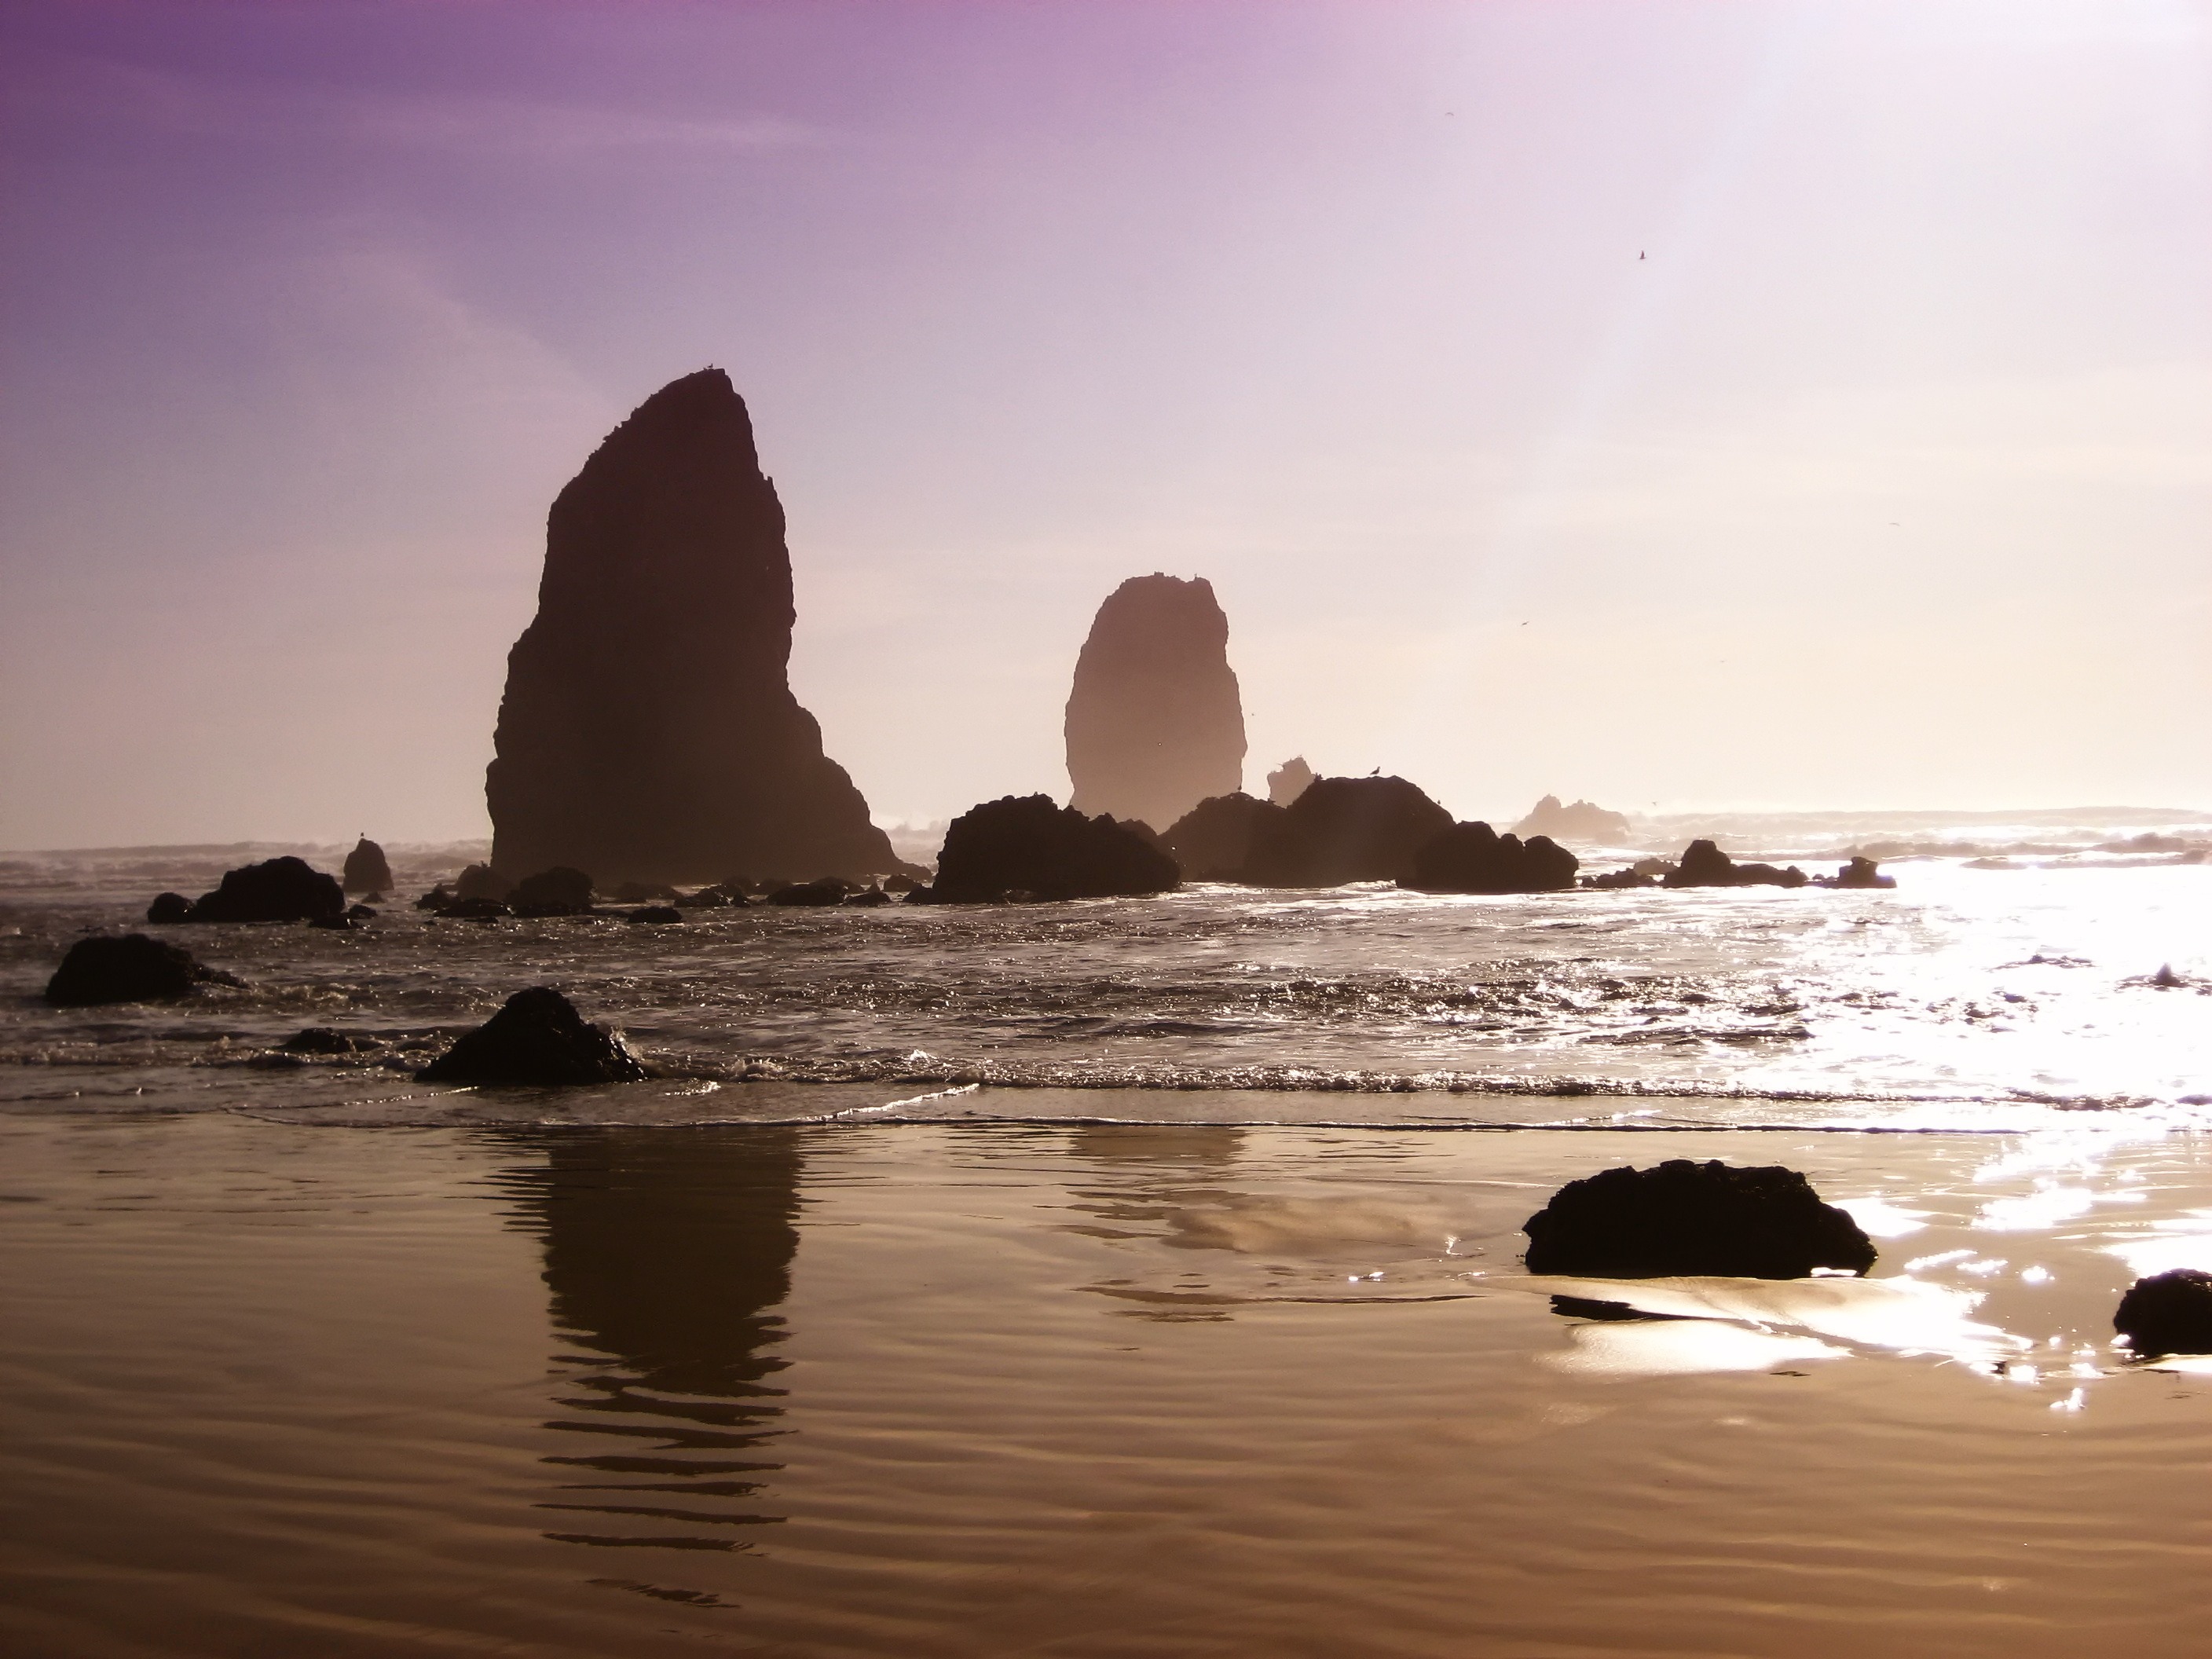
beach, sea, coast, water, nature, sand, rock, ocean, horizon, cloud, sky, sun, sunrise, sunset, sunlight, morning, shore, wave, dawn, dusk, evening, reflection, bay, material, body of water, rocks, waves, cape, wind wave